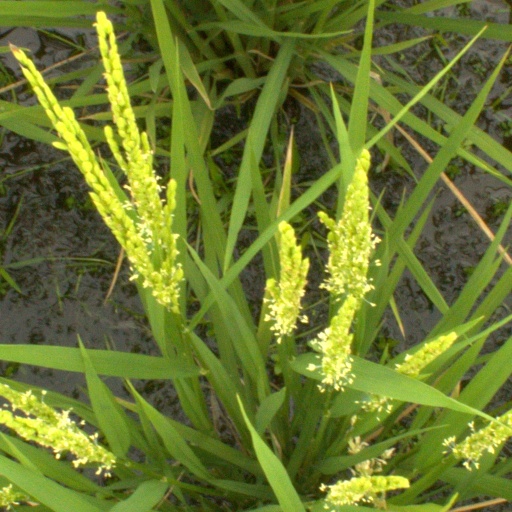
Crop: rice